Second Battle of Szolnok

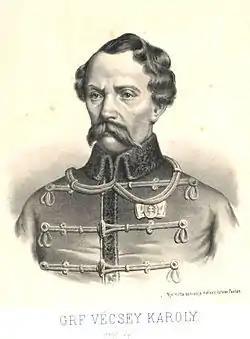
Károly Vécsey

The different units of the Austrian I Corps, which had to defend the Pest-Szolnok line and to keep an eye on the middle Tisza region, were positioned as follows: the Karger Brigade was at Szolnok, Ottinger's cavalry brigade at Abony, 1 company at Nagykőrös; the rest of the corps, together with the Pálffy Brigade, which had just arrived from Mohács on the Danube, was stationed partly at Pest, partly at Cegléd and its surroundings.